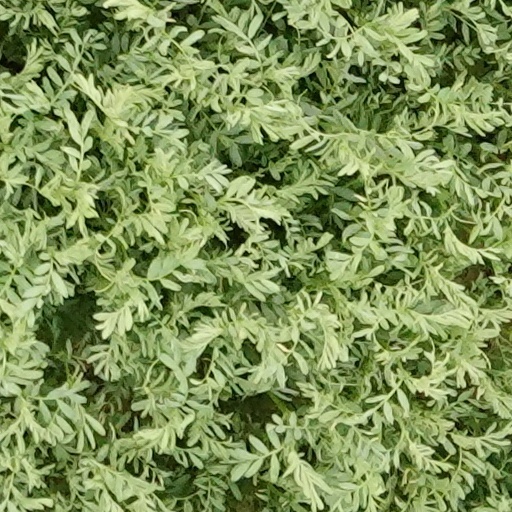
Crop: wheat